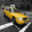
Label: automobile